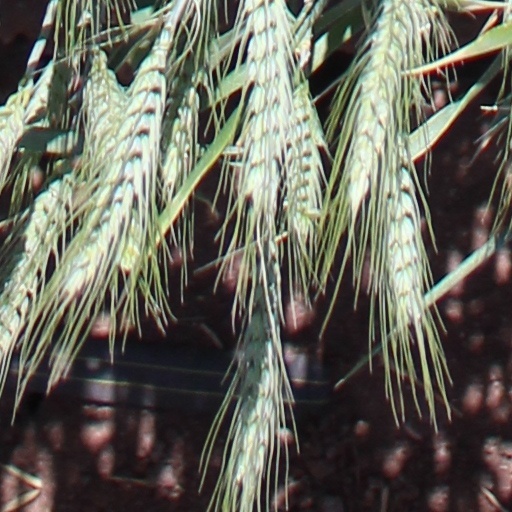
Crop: wheat